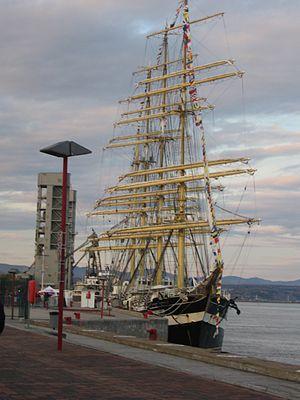
Le Krusenstern est un quatre-mâts barque russe construit en 1926 à Bremerhaven-Wesermünde, en Allemagne, sous le nom de Padua.